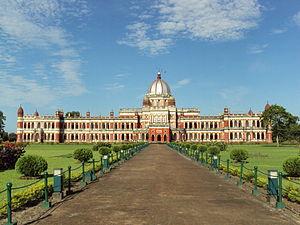
Cooch Behar est une ville indienne située dans le district de Cooch Behar dans l’État du Bengale-Occidental. En 2011, sa population était de 106 760 habitants.